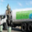
Label: truck